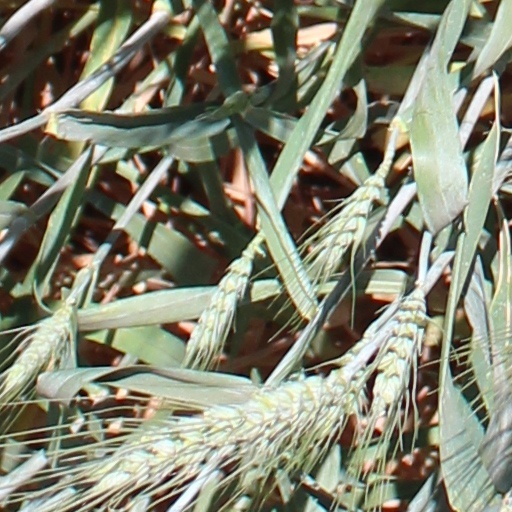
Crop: wheat